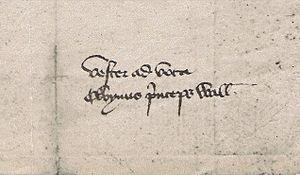
La Lettre de Pennal est une lettre historique datée de 1406 et adressée par Owain Glyndŵr, autoproclamé prince de Galles et en rébellion contre le roi Henri IV d'Angleterre depuis 1400, au roi Charles VI de France. Owain y fait part à Charles de sa vision d'un État gallois indépendant. La lettre est composée en latin et tire son nom de la ville de Pennal, située au nord du pays de Galles et où Owain Glyndŵr se trouve au cours de l'année 1406.